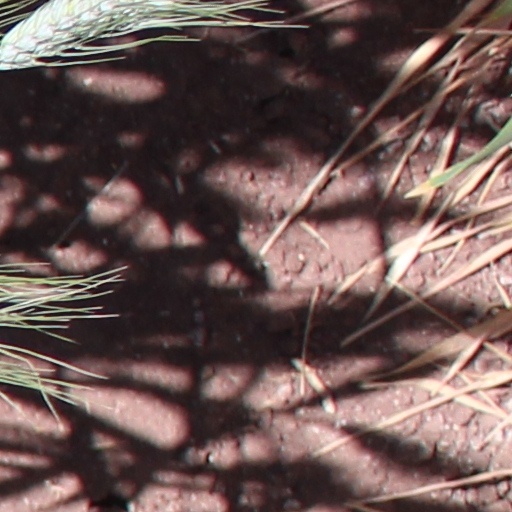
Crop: wheat